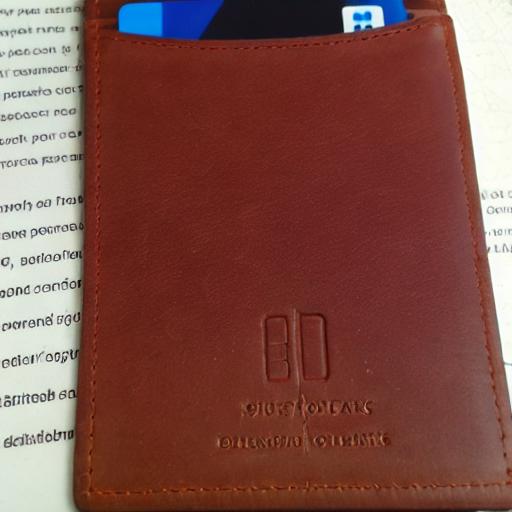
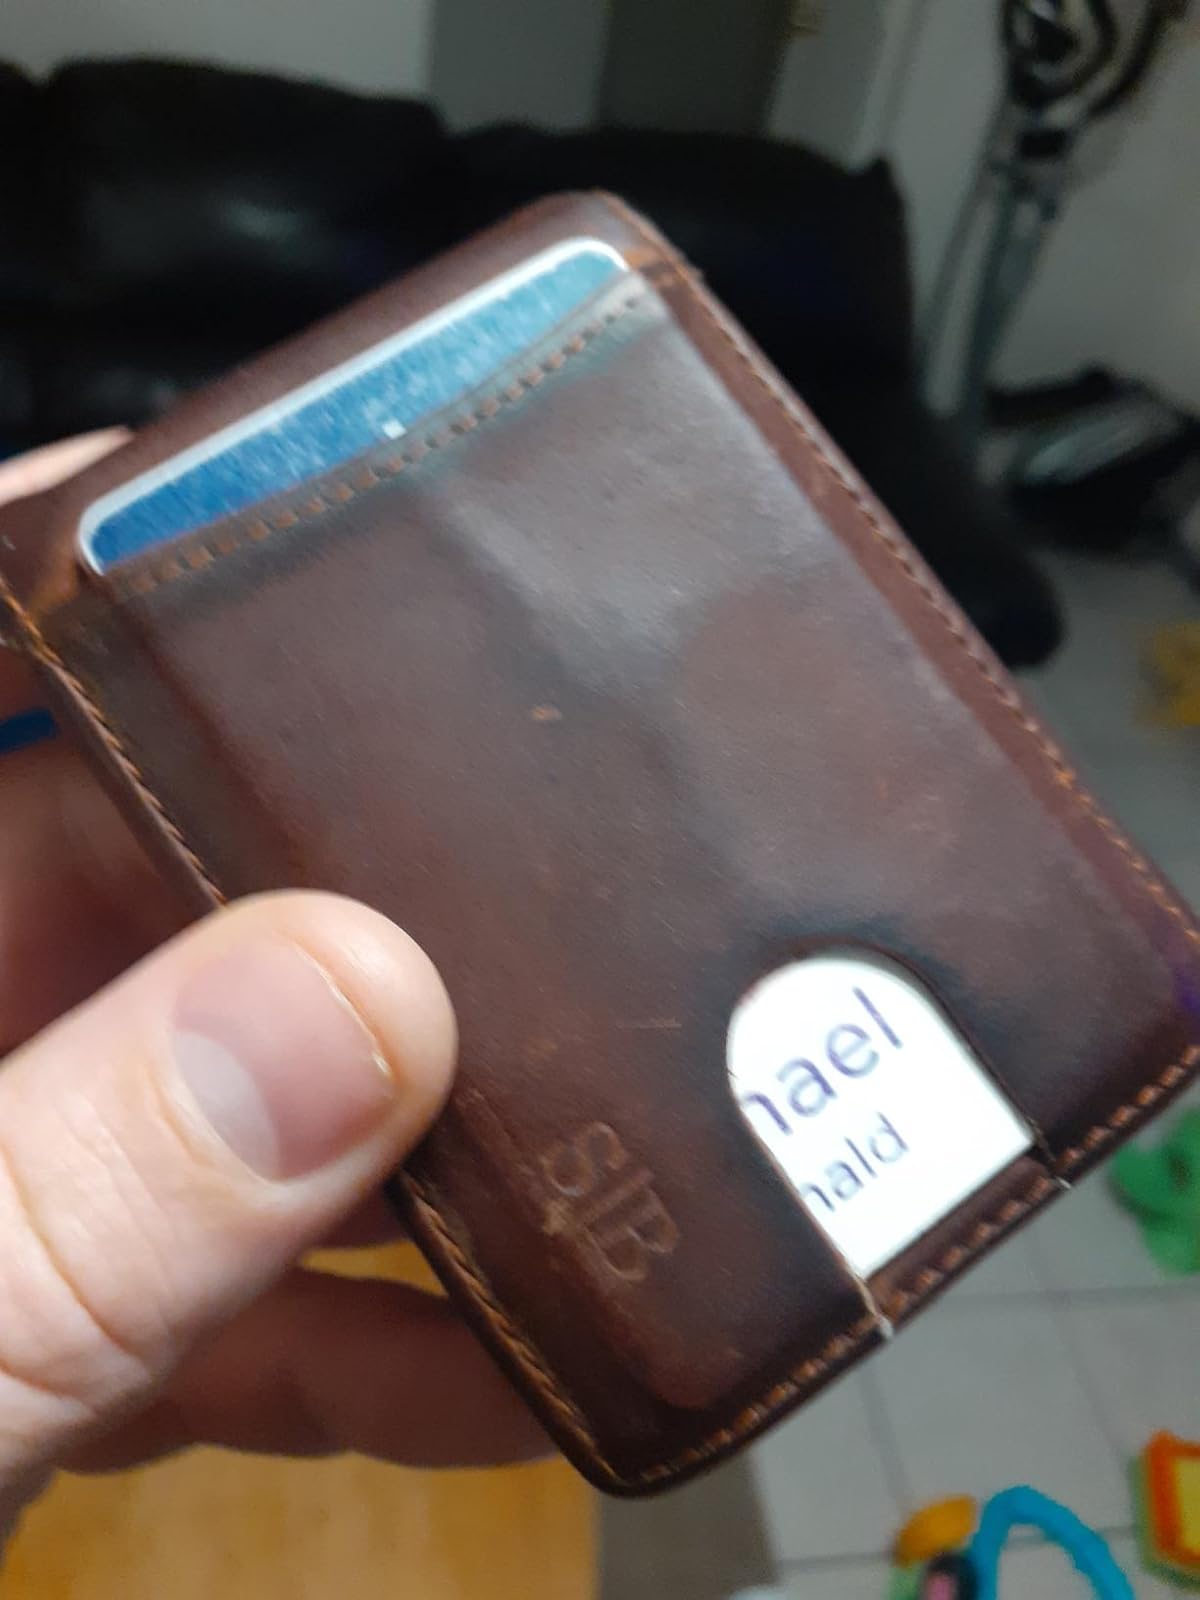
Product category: accessories_wallet
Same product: no